Mostafa el-Nahas

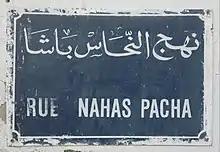
Nahas Pacha Khniss Street in the city of Tunis

Nahas fell out with his patron, Makram Ebeid who was serving as the Finance minister and expelled him from the Wafd and the cabinet at the instigation of his wife. Ebeid retaliated with "The Black Book", a detailed expose published in the spring of 1943 listing 108 cases of major corruption involving Nahas and his wife. Ebeid accused Nahas of having the Egyptian embassy in London buy expensive silver-fox fur coats for his wife with government funds; of confiscating a school in the Garden City area of Cairo to turn into his personal office; of using government money to irrigate land in the desert owned by his cousin; and of abusing his position as prime minister to pressure landowners in the Nile delta to sell farmland to him. Against Madame Nahas, Ebeid accused her of engaging in insider trading on the Alexandria cotton exchange and of pressuring her husband to appoint members of her family to high offices of state that they were not qualified for. Even Lampson wrote in his diary that "the so-called book does seem to contain pretty damaging evidence". His wife died two years after his death in 1967. His and her cemetery are located in the Elwakil yard in Basateen, Cairo.He also helped found the Arab League in 1944.